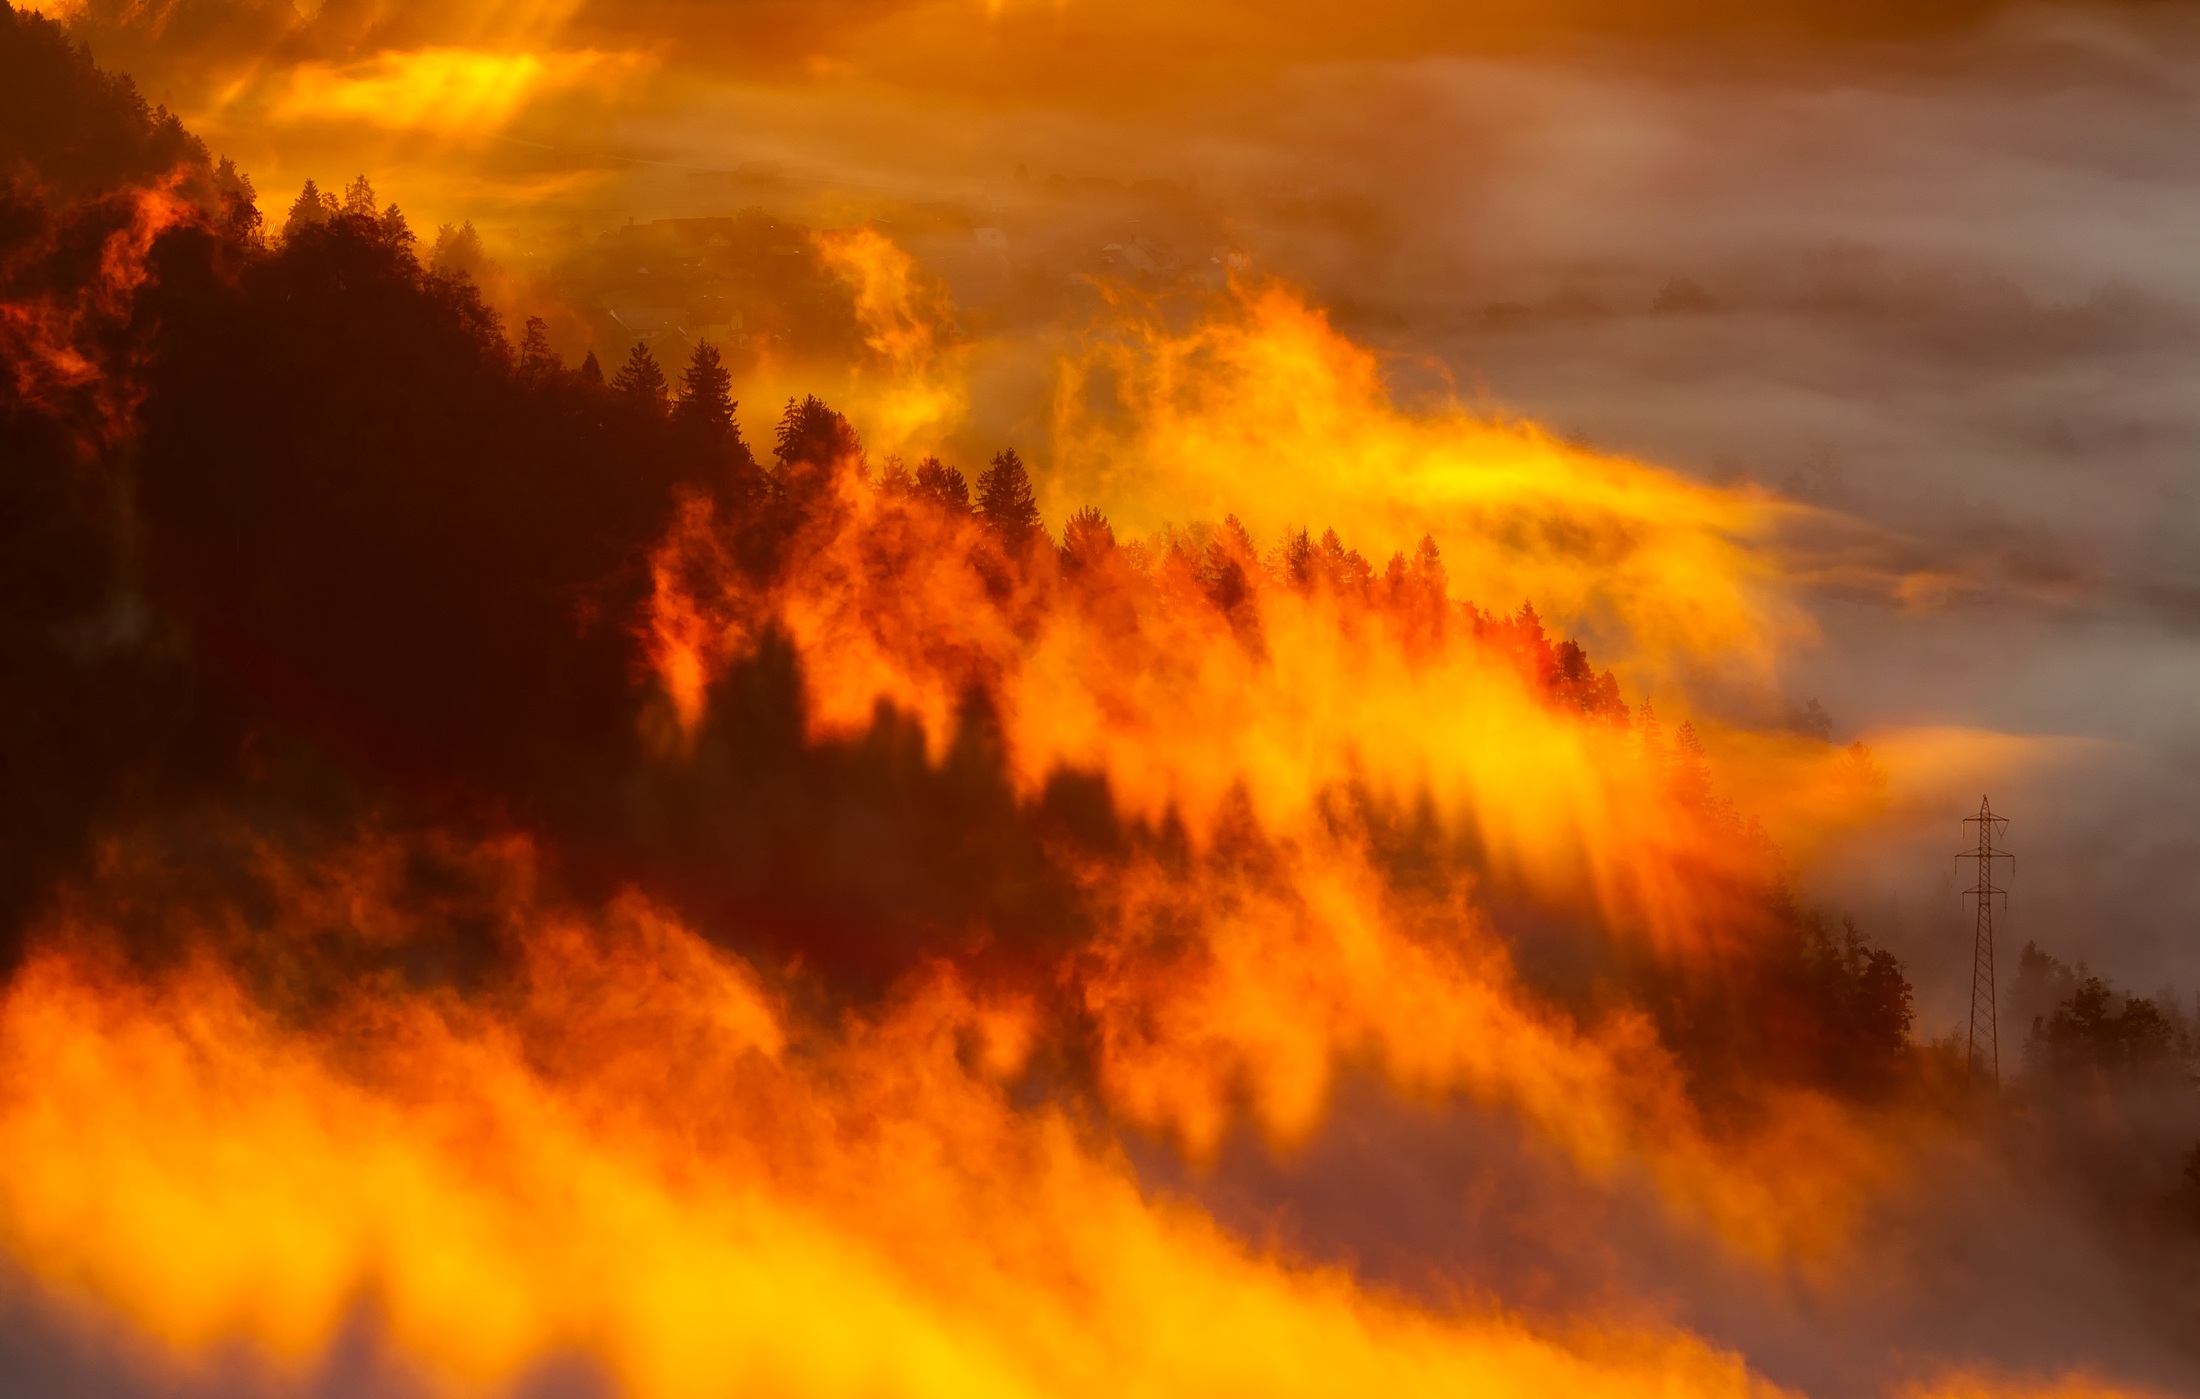
landscape, nature, forest, wilderness, cloud, sky, fog, sunrise, mist, countryside, sunlight, morning, dawn, atmosphere, valley, country, evening, rural, scenic, haze, flame, fire, trees, outdoors, woods, hdr, mountains, beautiful, silhouettes, slovenia, wildfire, afterglow, phenomenon, meteorological phenomenon, atmosphere of earth, computer wallpaper, geological phenomenon, red sky at morning, ecoregion